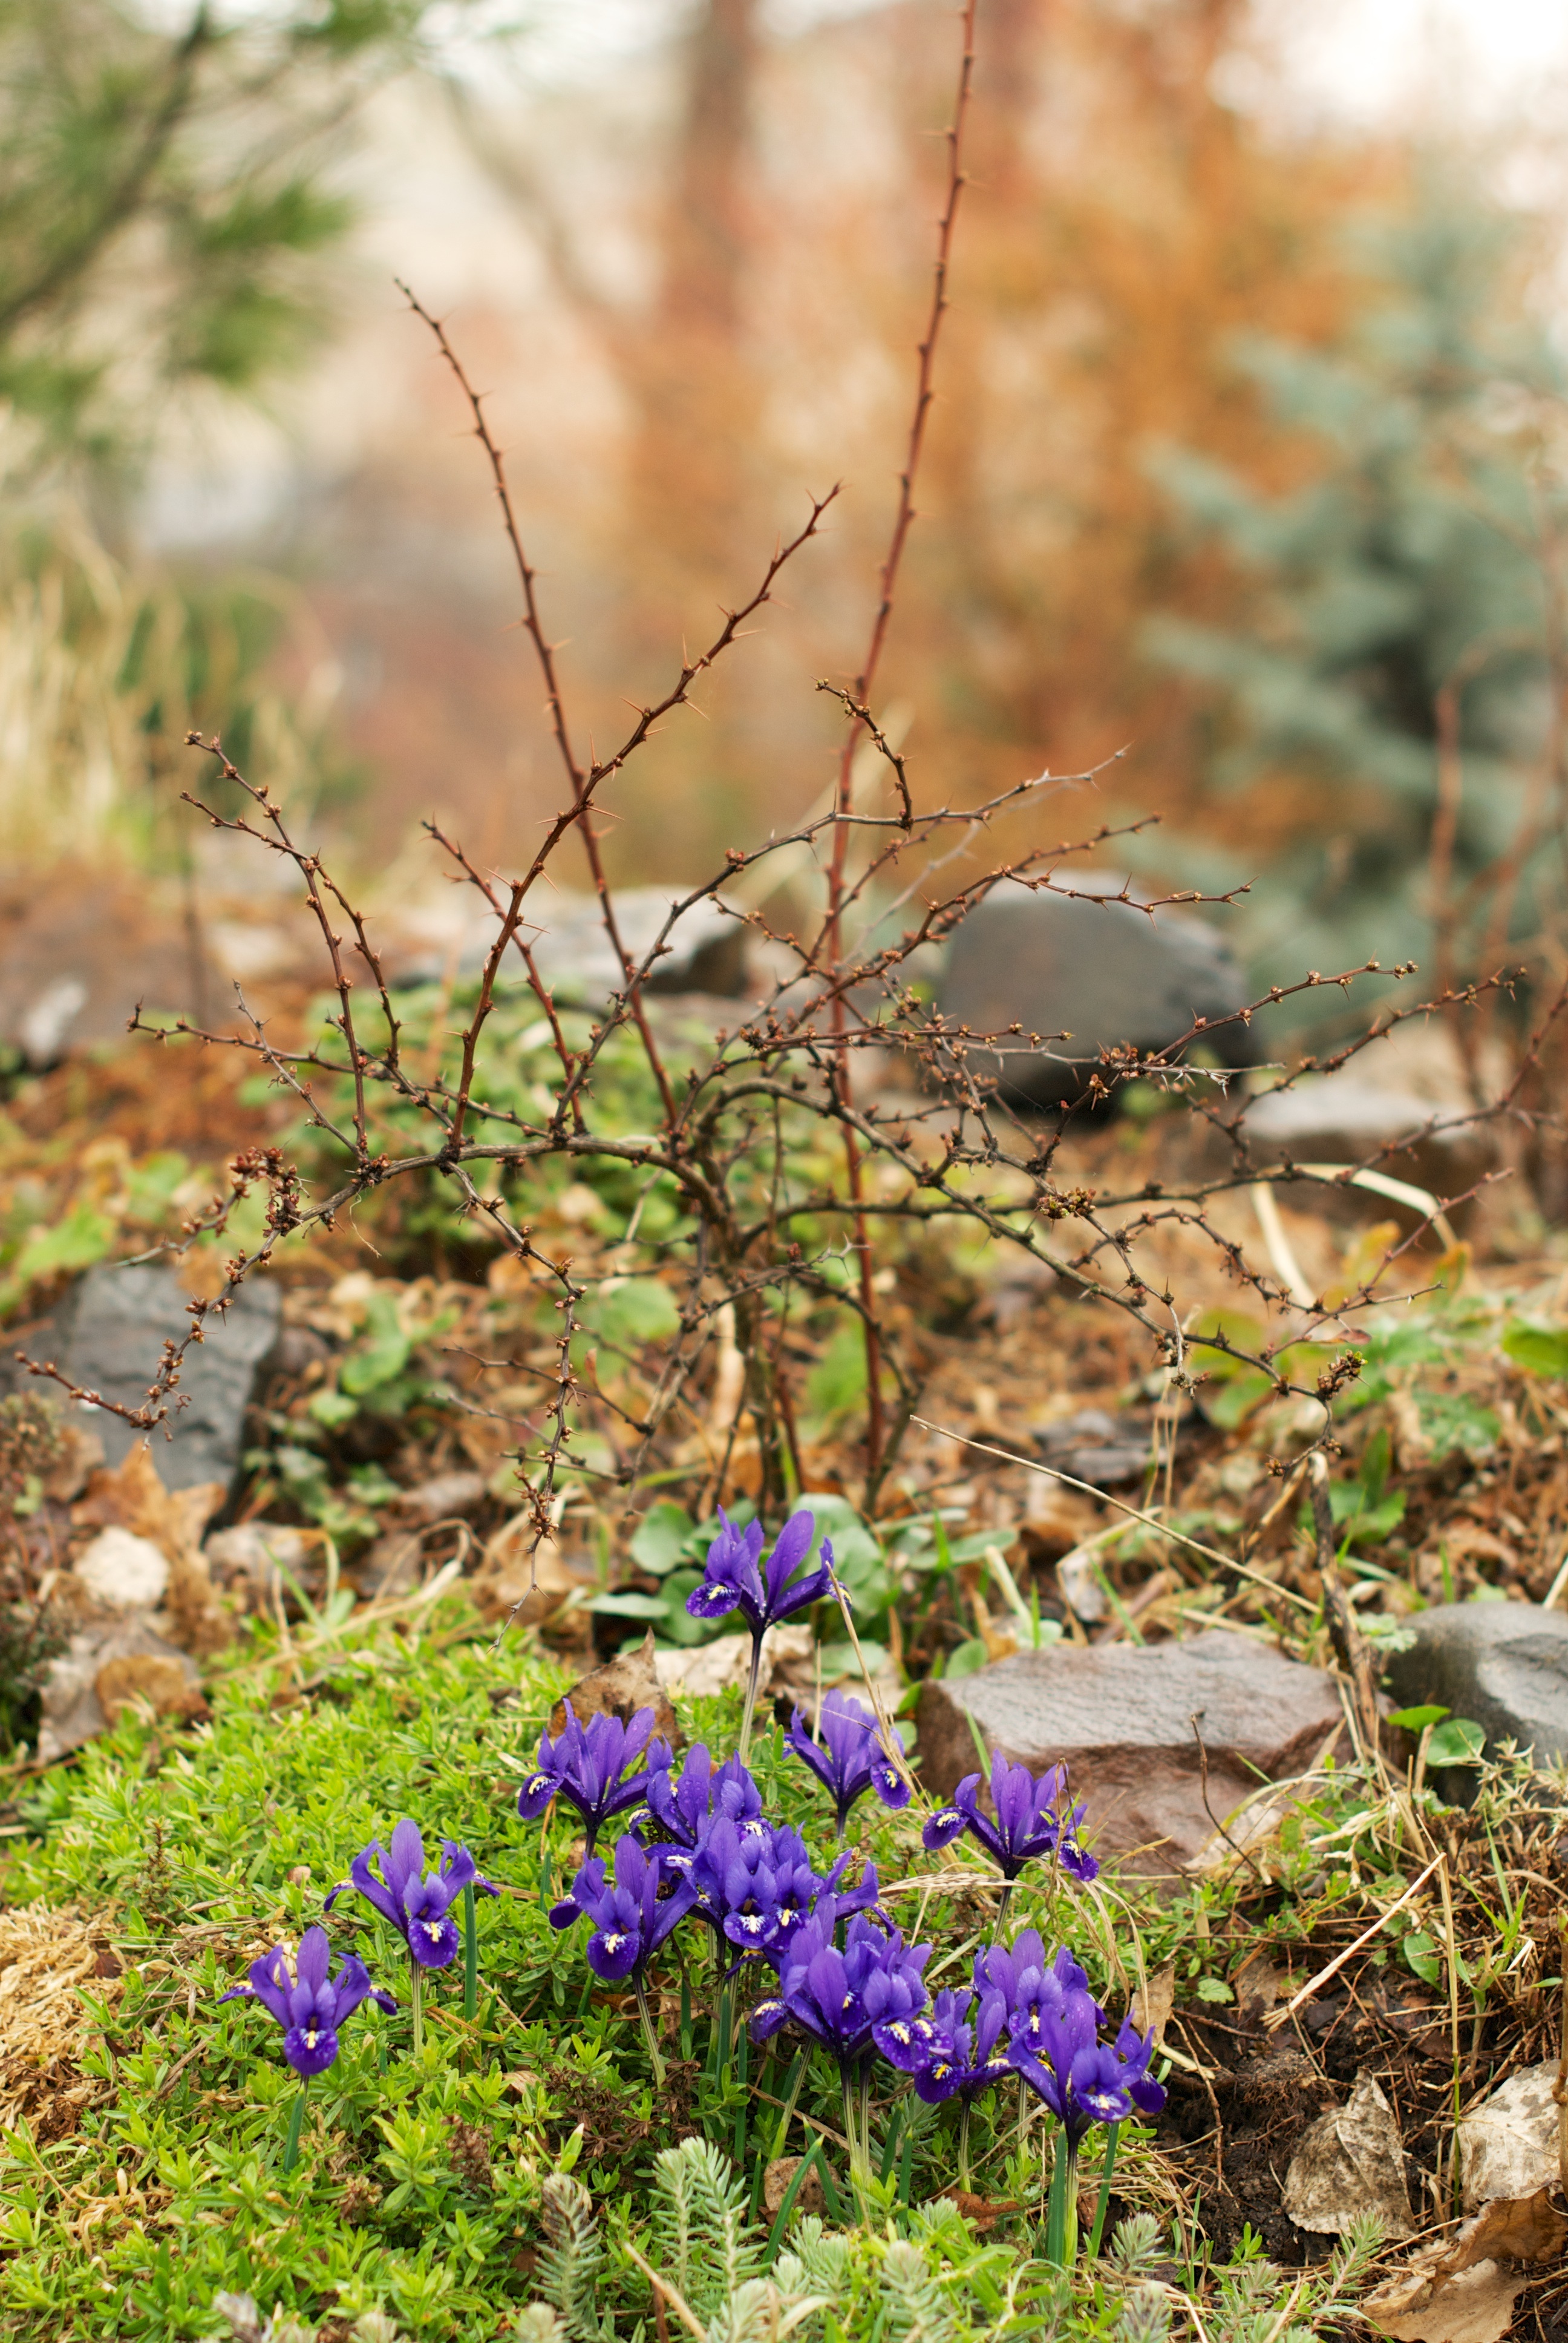
grass, plant, meadow, leaf, flower, bloom, spring, autumn, botany, blue, garden, flora, wildflower, flowers, iris, shrub, woodland, bud, ornamental plant, greens, garden flower, flowering plant, physic garden, grass family, land plant